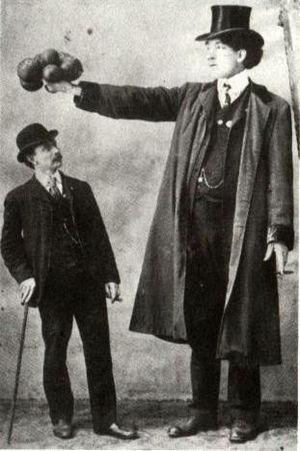
Édouard Beaupré, un géant, un homme fort et une vedette du cirque Barnum and Bailey, avec M. Patenaude du Manitoba
Édouard Beaupré, né le 9 janvier 1881 à Willow Bunch en Saskatchewan et décédé le 3 juillet 1904, à l'âge de 23 ans à Saint-Louis aux États-Unis, est un canadien qui mesurait 2 mètres 52. On l'appelait le Géant Beaupré.
Un freak show est l'exposition d'êtres humains comportant des aspects physiques sortant de l'ordinaire, tels une taille très faible ou très grande, une souplesse exceptionnelle, l'intersexuation ou n'importe quel autre trait qui portent à choquer le spectateur.